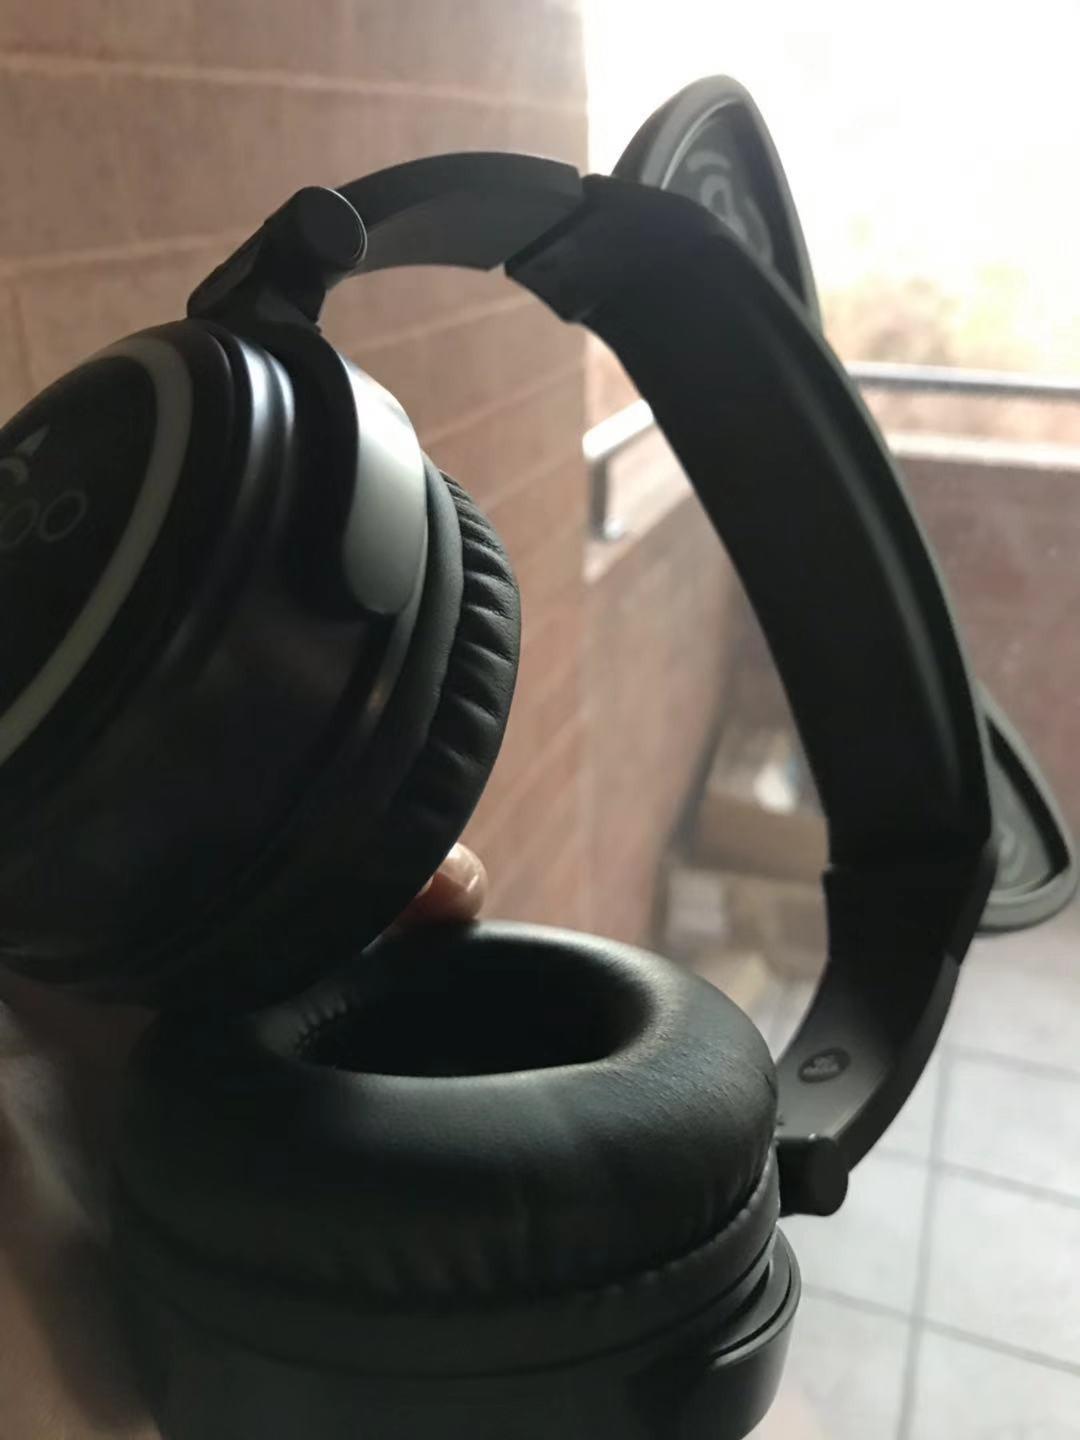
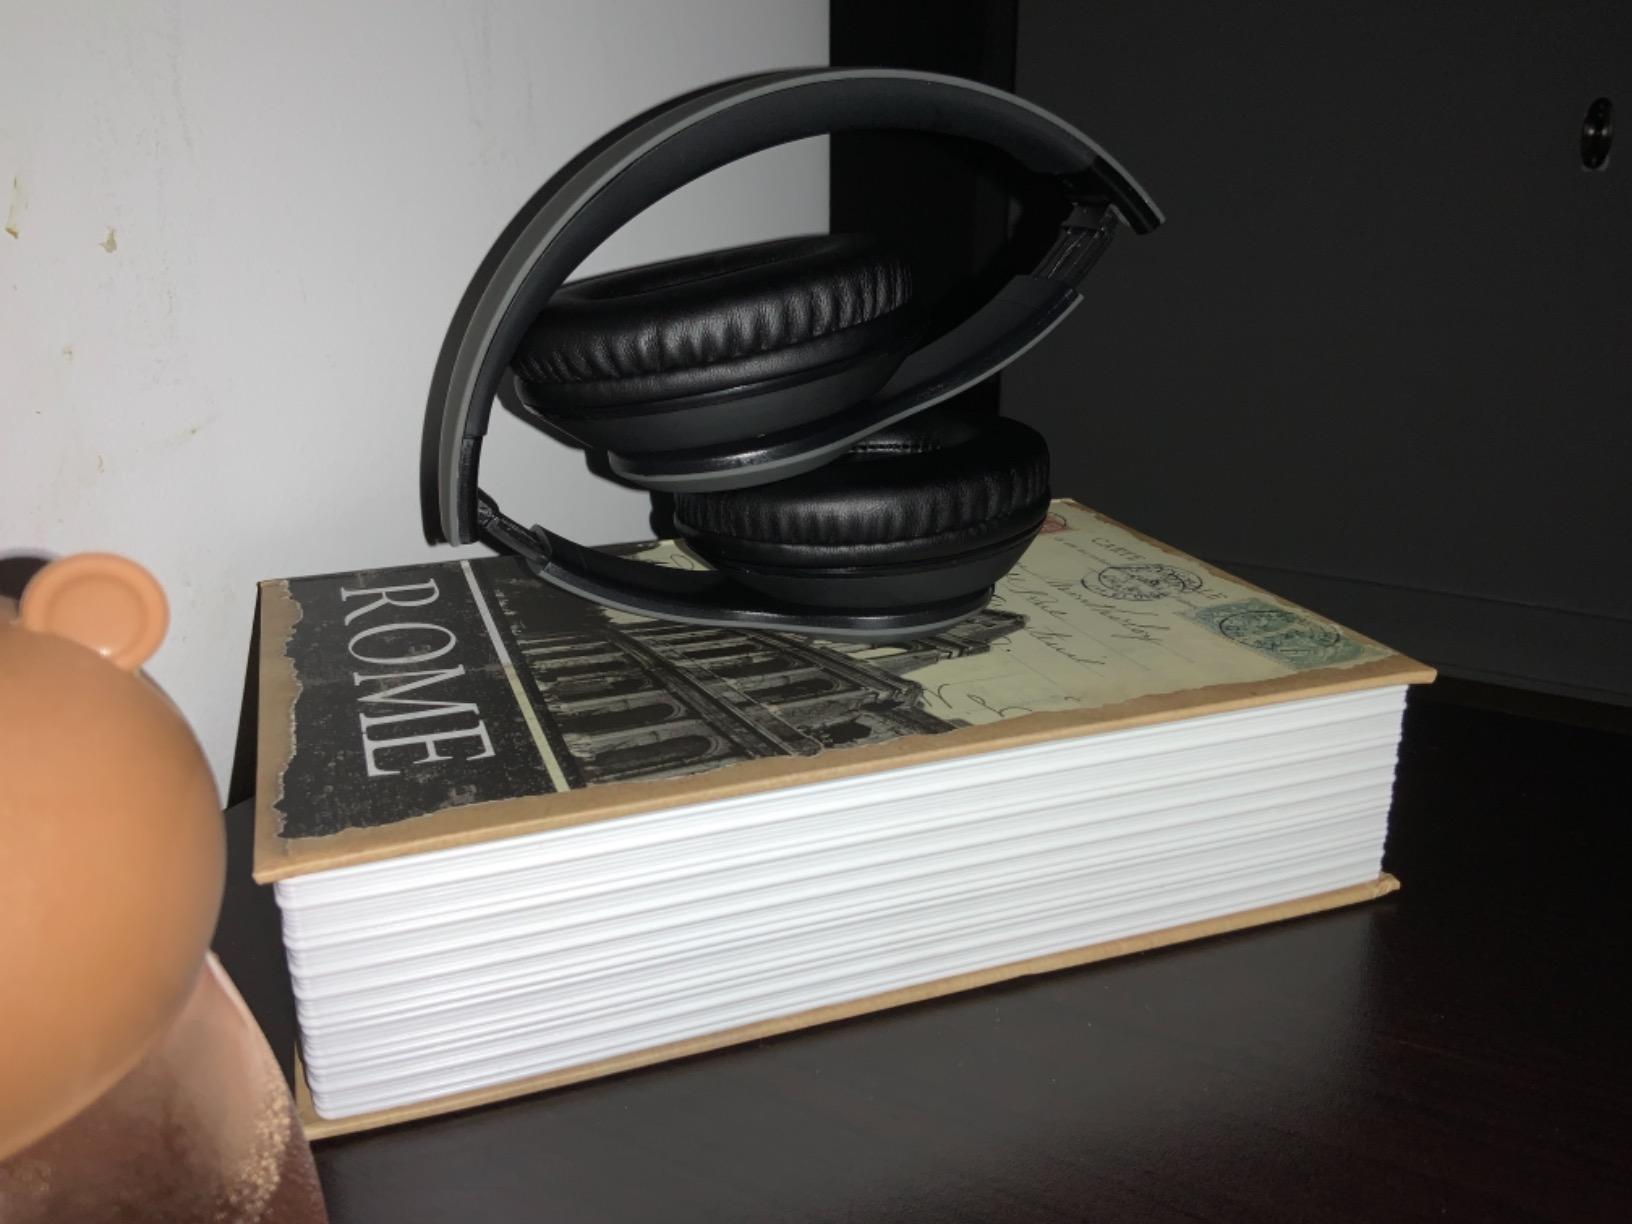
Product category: headphones
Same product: no